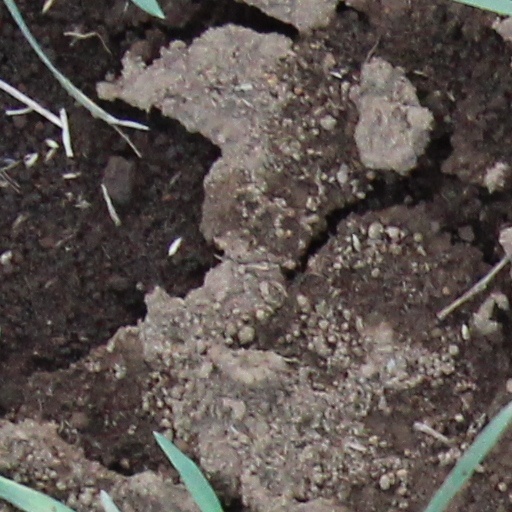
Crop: wheat